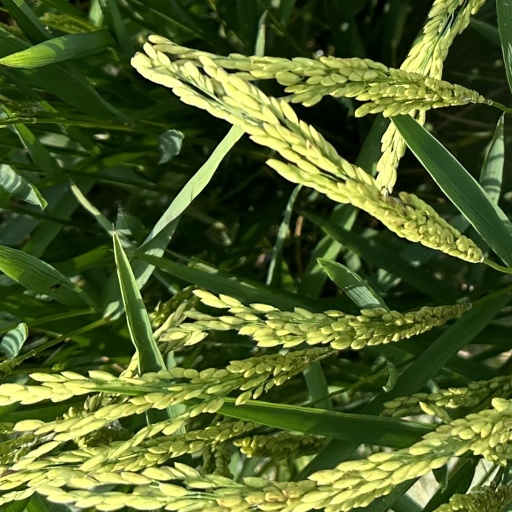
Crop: rice